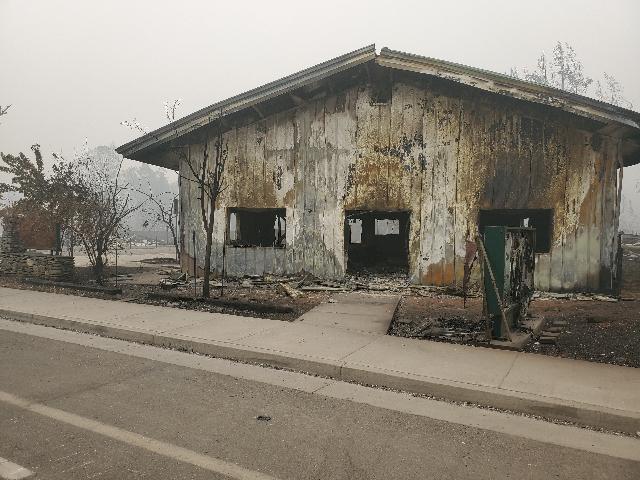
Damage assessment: destroyed